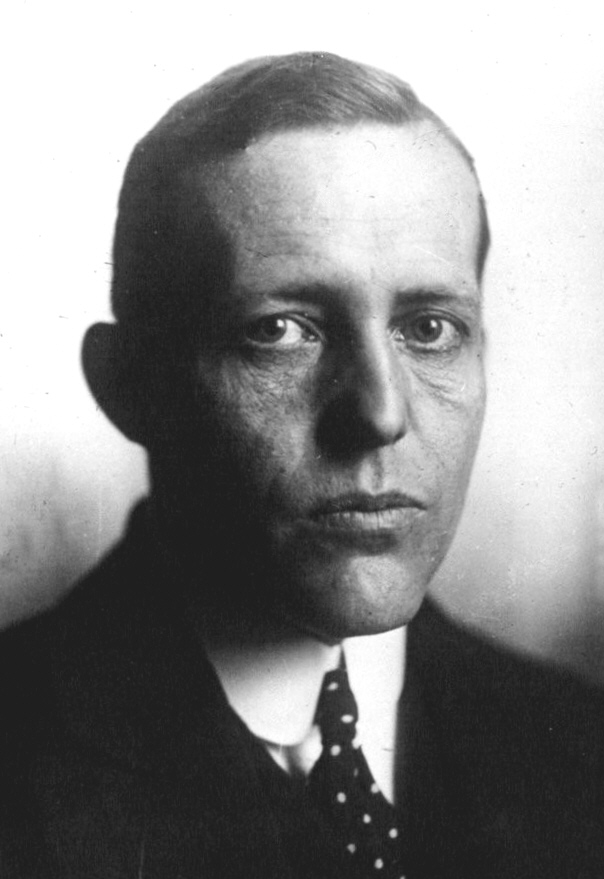
ลุทซ์ กราฟ ชเวรีน ฟ็อน โครซิค

| name = กราฟ (บรรดาศักดิ์)|กราฟ ชเวรีน ฟ็อน โครซิค
| image = Ludwig Schwerin von Krosigk.jpg
| image_size = 200px
| office = นายกรัฐมนตรีเยอรมนี|หัวหน้าคณะรัฐมนตรีเยอรมนี
| term_start = 2 พฤษภาคม 1945
| term_end = 23 พฤษภาคม 1945
| president = คาร์ล เดอนิทซ์
| predecessor = โยเซ็ฟ เกิบเบิลส์
| successor = ค็อนราท อาเดอเนาเออร์อ็อทโท โกรเทอโวล
| order2 = รัฐมนตรีว่าการกระทรวงการต่างประเทศ
| term_start2 = 5 พฤษภาคม 1945
| term_end2 = 23 พฤษภาคม 1945
| president2 = คาร์ล เดอนิทซ์
| predecessor2 = อาร์ทัวร์ ไซส์-อินควาร์ท
| successor2 = "ยุบตำแหน่ง"
| order3 = รัฐมนตรีว่าการกระทรวงการคลัง
| term_start3 = 1 มิถุนายน 1932
| term_end3 = 23 พฤษภาคม 1945
| 3blankname3 = ประมุขแห่งรัฐ
| predecessor4 = แฮร์มัน ดีทริช
| successor4 = "ยุบตำแหน่ง"
| birth_name = Johann Ludwig von Krosigk
| birth_date = 22 สิงหาคม ค.ศ. 1887
| birth_place = Staßfurt|รัทมันส์ดอร์ฟ จักรวรรดิเยอรมัน
| death_place = เอ็สเซิน รัฐนอร์ดไรน์-เวสท์ฟาเลิน เยอรมนีตะวันตก
| party = พรรคนาซี|นาซี (1944)
โยฮัน ลูทวิช "ลุทซ์" กราฟ (บรรดาศักดิ์)|กราฟ ชเวรีน ฟ็อน โครซิค() หรือชื่อเกิดคือ โยอัน ลูทวิช ฟ็อน โครซิค () เป็นเจ้าหน้าที่ระดับสูงในรัฐบาลนาซีเยอรมนี ดำรงตำแหน่งรัฐมนตรีกระทรวงการคลังตั้งแต่ปี ค.ศ. 1932–1945 และเป็นนายกรัฐมนตรีเยอรมนีโดยพฤตินัยในเดือนพฤษภาคม ค.ศ. 1945 ไม่กี่วันก่อนสงครามโลกครั้งที่สองในยุโรปจะสิ้นสุดลง
ด้วยความเป็นนักอนุรักษ์นิยมที่ไม่เข้าข้างฝ่ายใด เขาได้รับการแต่งตั้งจากทางจดหมายโดยฟรันทซ์ ฟ็อน พาเพินในปี ค.ศ. 1932 ตามที่ร้องขอจากประธานาธิบดี เพาล์ ฟ็อน ฮินเดินบวร์ค เขายังคงทำงานอยู่ในสำนักงานภายใต้ควร์ท ฟ็อน ชไลเชอร์และอดอล์ฟ ฮิตเลอร์ เขาและกระทรวงของเขาได้มีส่วนเกี่ยวข้องกับการฆ่าล้างเผ่าพันธุ์ต่อชาวยิวในเยอรมันและยุโรป รวมทั้งการขโมยทรัพย์สินจากพวกเขา และการฟอกเงิน ในช่วงปี ค.ศ. 1945 ภายหลังการกระทำอัตวินิบาตกรรมของฮิตเลอร์ และได้รับมอบหมายให้เขาเป็นผู้สืบทอดต่อจากโยเซ็ฟ เกิบเบิลส์ เขายังคงทำหน้าที่เป็น"ผู้นำคณะรัฐมนตรี"ของรัฐบาลเฟล็นส์บวร์คที่มีช่วงเวลาสั้นของประธานาธิบดี คาร์ล เดอนิทซ์ ชเวรีน ฟ็อน โครซิคยังคงทำงานในสำนักงานของกระทรวงการต่างประเทศและกระทรวงการคลังในรัฐบาลเฉพาะกาลซึ่งได้ควบคุมเพียงเล็กน้อย พื้นที่เยอรมนีที่ถูกหดเล็กลง เนื่องจากการโจมตีเข้ารุกอย่างรวดเร็วของกองกำลังฝ่ายสัมพันธมิตรซึ่งท้ายที่สุดก็ได้ถูกล้มล้างและเข้าจับกุมเหล่าสมาชิก
นอกจากอดอล์ฟ ฮิตเลอร์แล้ว ชเวรีน ฟ็อน โครซิค และวิลเฮ็ล์ม ฟริค เป็นเพียงสมาชิกของคณะรัฐมนตรีฮิตเลอร์|คณะรัฐมนตรีไรซ์ที่สามที่ทำหน้าที่อย่างต่อเนื่องนับตั้งแต่ฮิตเลอร์ได้รับการแต่งตั้งเป็นนายกรัฐมนตรีจนกระทั่งถึงการอสัญกรรม โดยได้รับการปูนบำเหน็จด้วยเหรียญทองเครื่องหมายพรรคนาซี (Golden Party Badge) จากอดอล์ฟ ฮิตเลอร์ ได้มอบให้เพื่อเป็นเกียรติแก่เขา เมื่อวันที่ 30 มกราคม ค.ศ. 1937 เขาได้กลายเป็นสมาชิกของพรรคนาซี (หมายเลขสมาชิก: 3,805,231) เขายังได้เข้าร่วมสถานศึกษากฎหมายเยอรมันในปี ค.ศ. 1937
ในปี ค.ศ. 1949 ที่การพิจารณาคดีคณะรัฐมนตรี เขาได้ถูกตัดสินว่ามีความผิดในข้อหาอาชญากรรมสงครามและถูกตัดสินให้ลงโทษจำคุกเป็นเวลา 10 ปี; คำตัดสินของเขาได้ถูกเปลี่ยนและได้รับการปล่อยตัวในปี ค.ศ. 1951 เขาได้ทำงานเป็นนักเขียนและนักเขียนข่าวการเมืองในภายหลัง
== หมายเหตุ ==
หมวดหมู่:นายกรัฐมนตรีเยอรมนี
หมวดหมู่:รัฐมนตรีว่าการกระทรวงการต่างประเทศเยอรมนี
หมวดหมู่:รัฐมนตรีนาซีเยอรมนี
หมวดหมู่:ทหารชาวเยอรมันในสงครามโลกครั้งที่หนึ่ง
หมวดหมู่:อาชญากรสงครามชาวเยอรมัน
หมวดหมู่:ผู้นำการเมืองสงครามโลกครั้งที่สอง